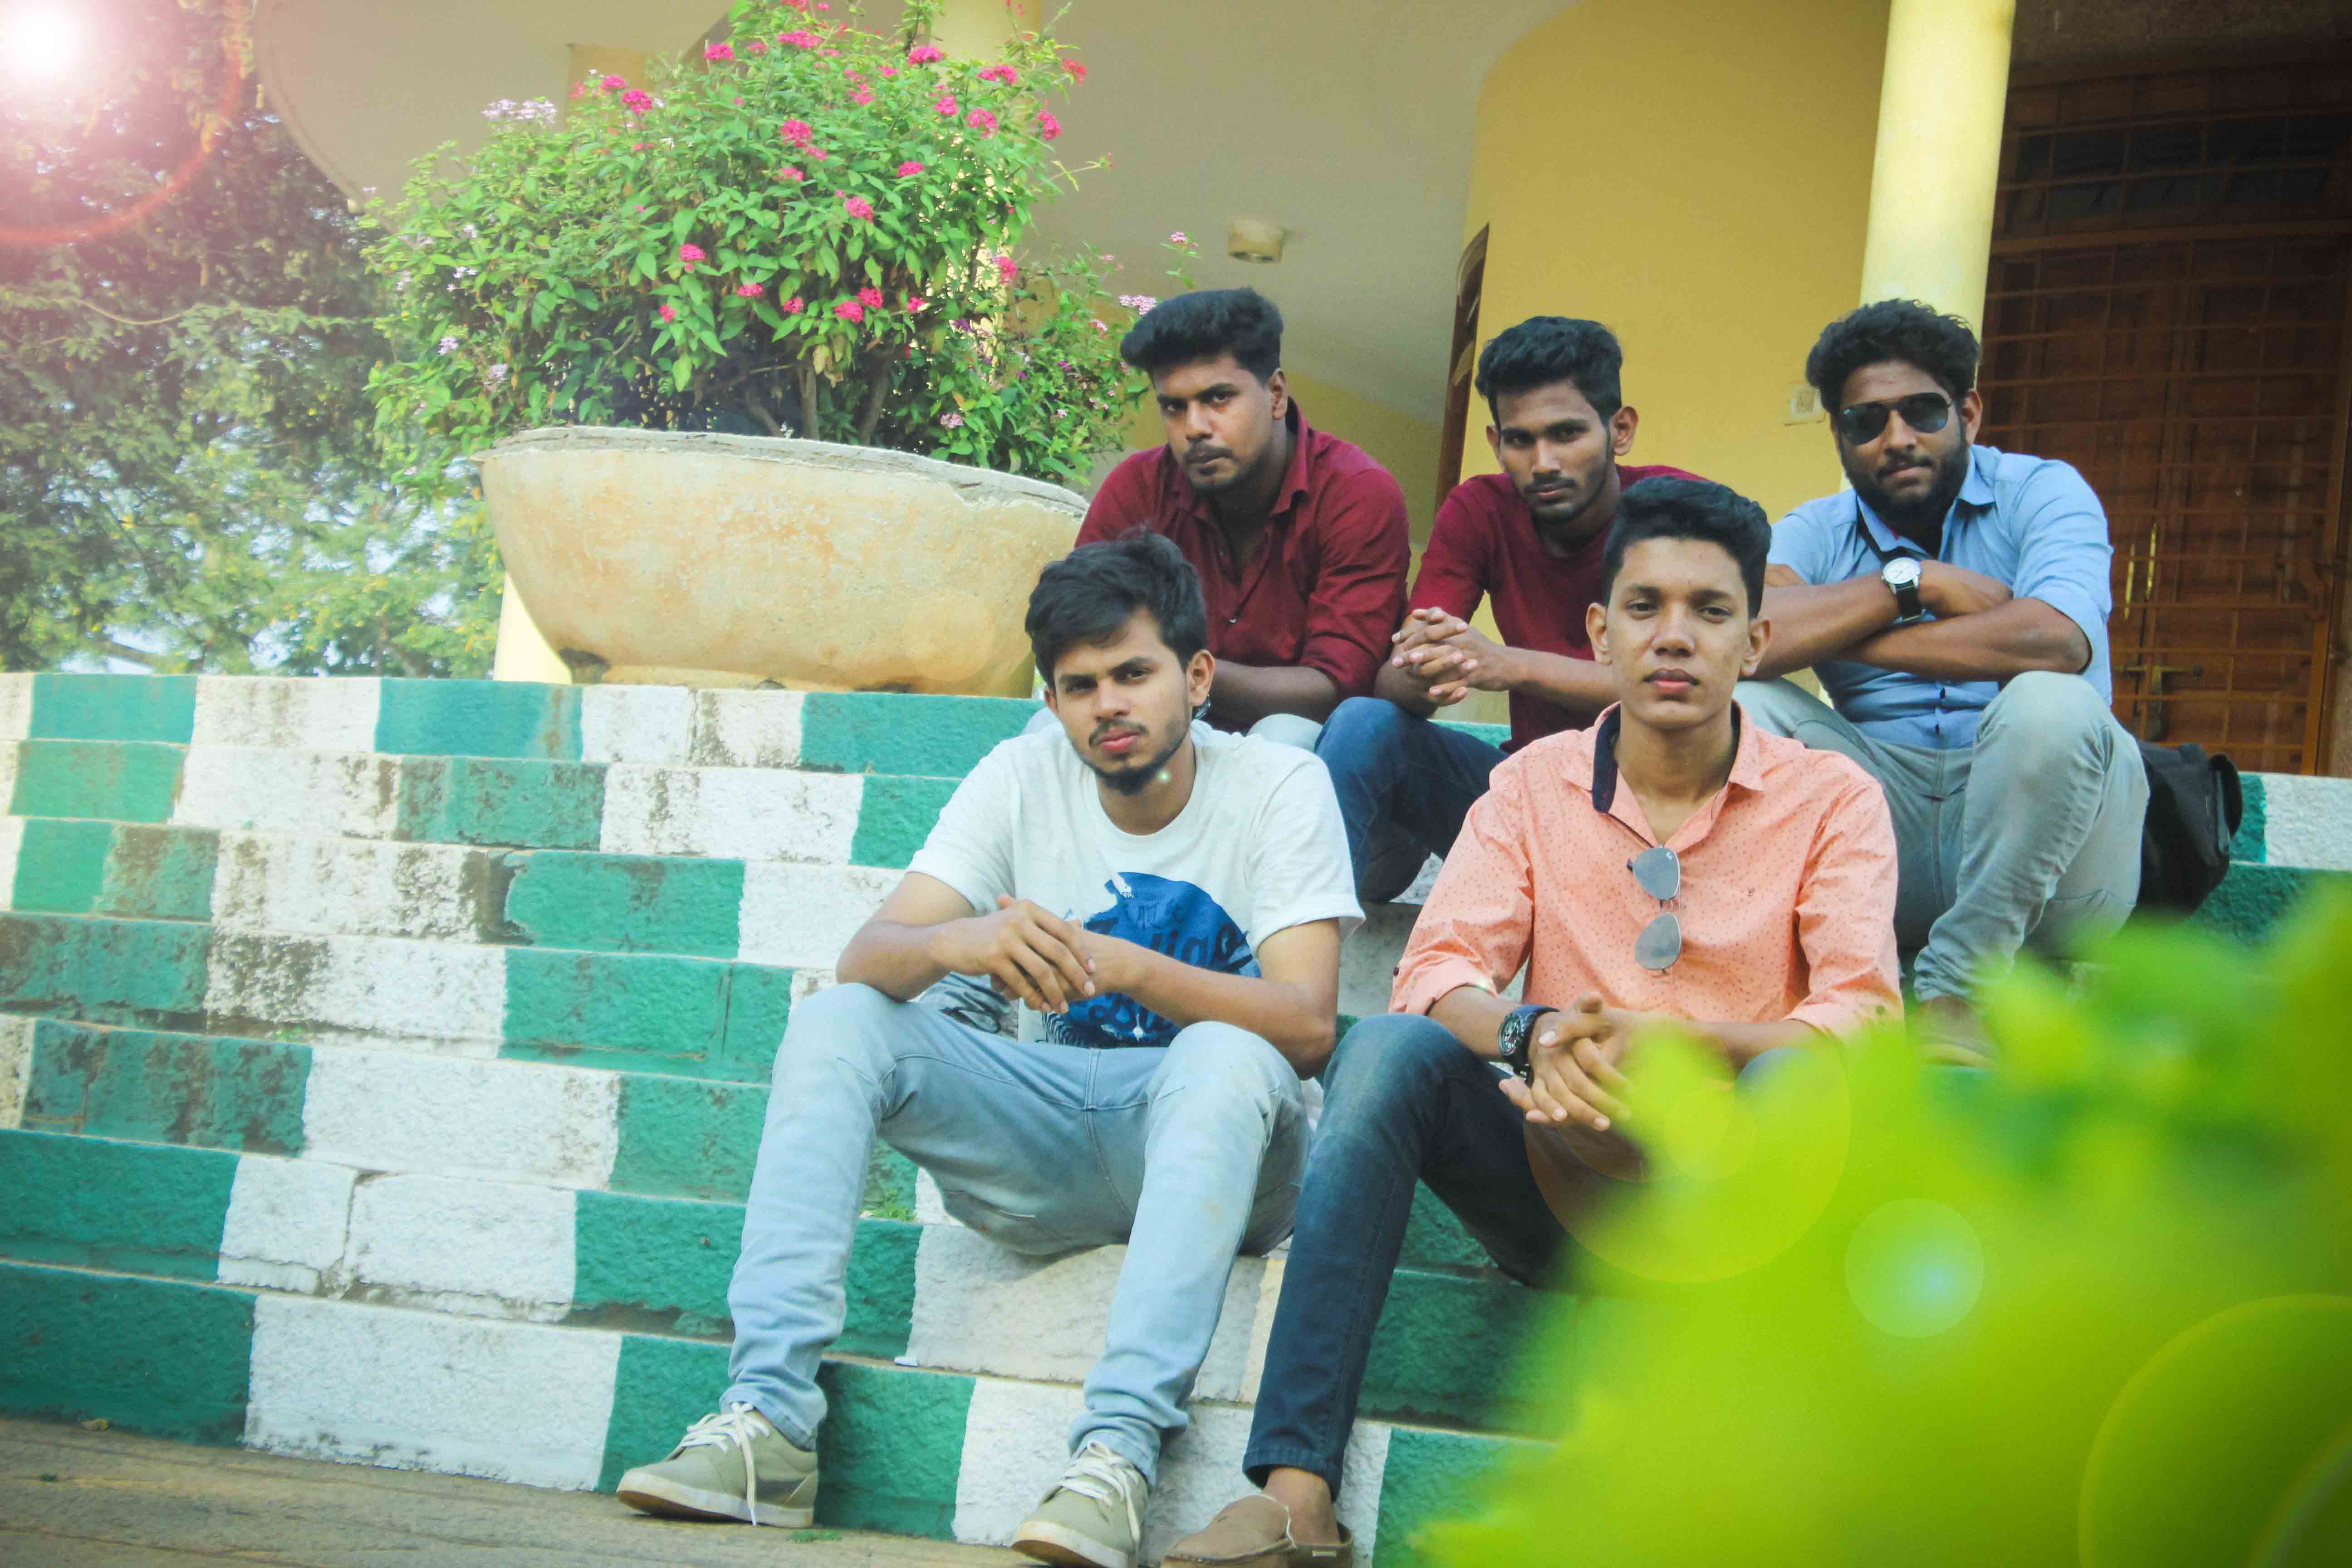
man, people, photograph, green, social group, day, fun, leisure, youth, snapshot, male, photography, recreation, tree, smile, friendship, plant, girl, vacation, product, family, tourism